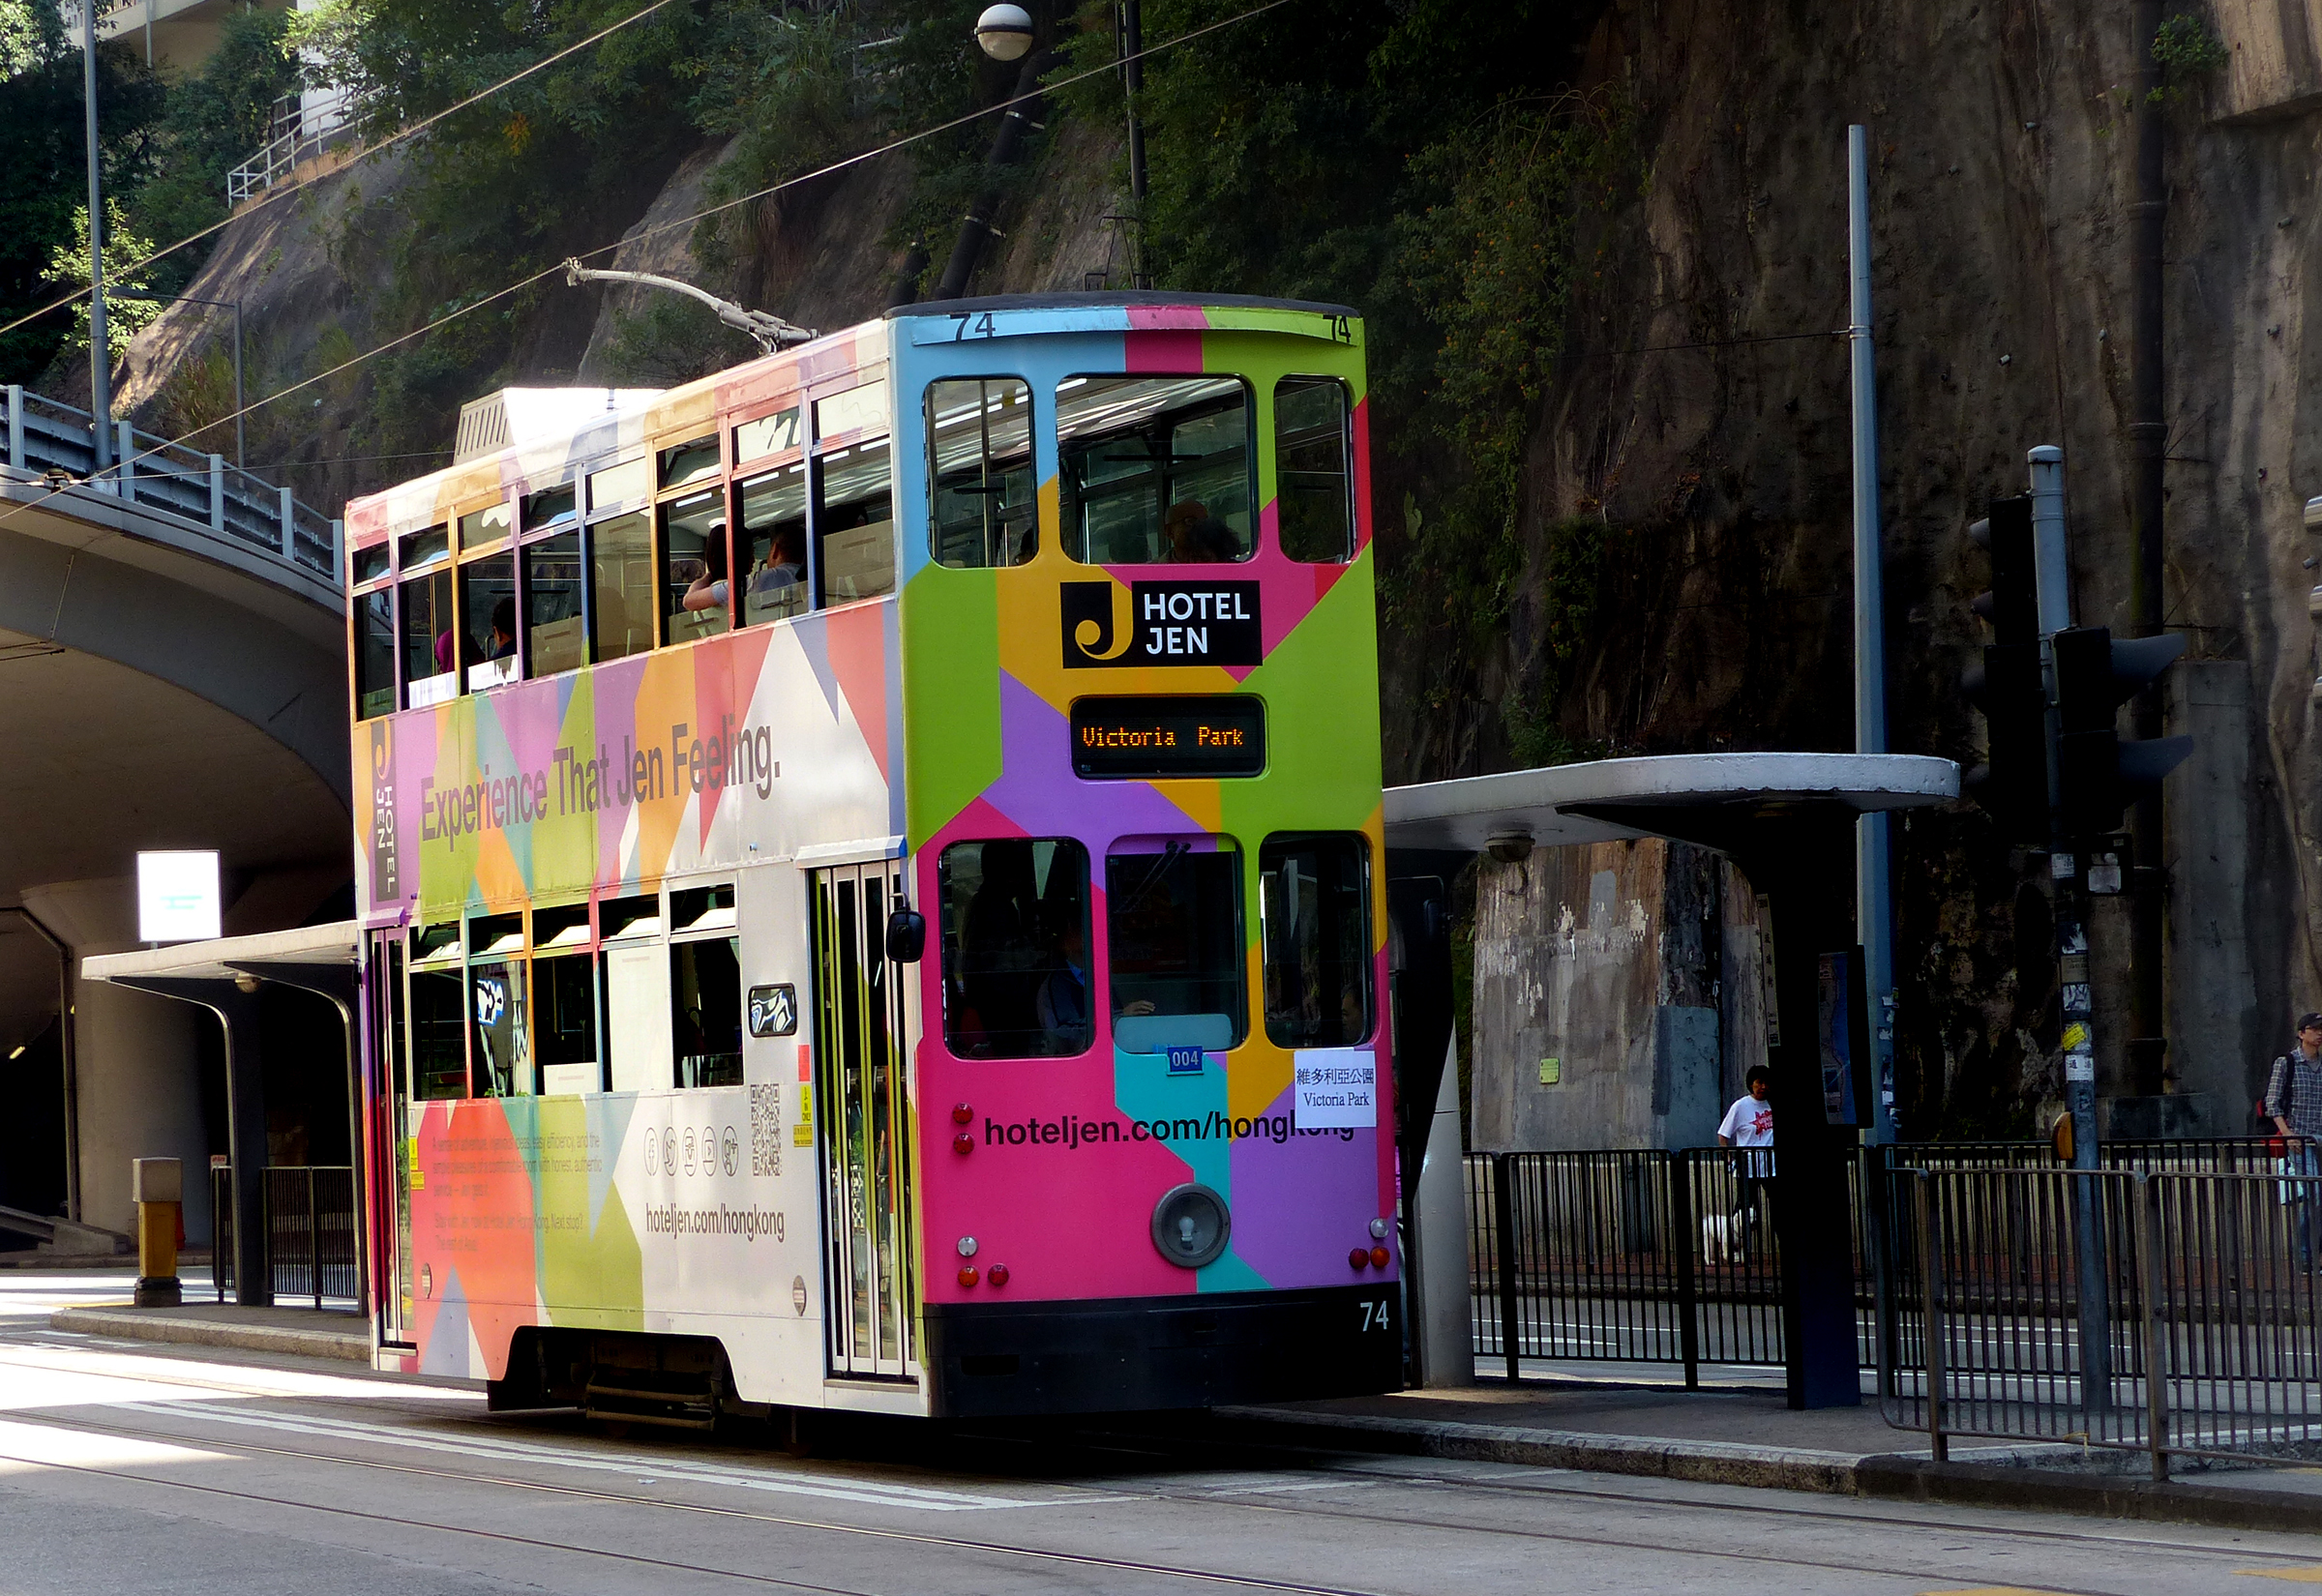
tram, transport, vehicle, cable car, public transport, bus, publictransport, colours, bridgecamera, hongkong, trams, superzoom, lightrail, sightseeinghongkong, panasonicdmcfz200, land vehicle, rolling stock, metropolitan area